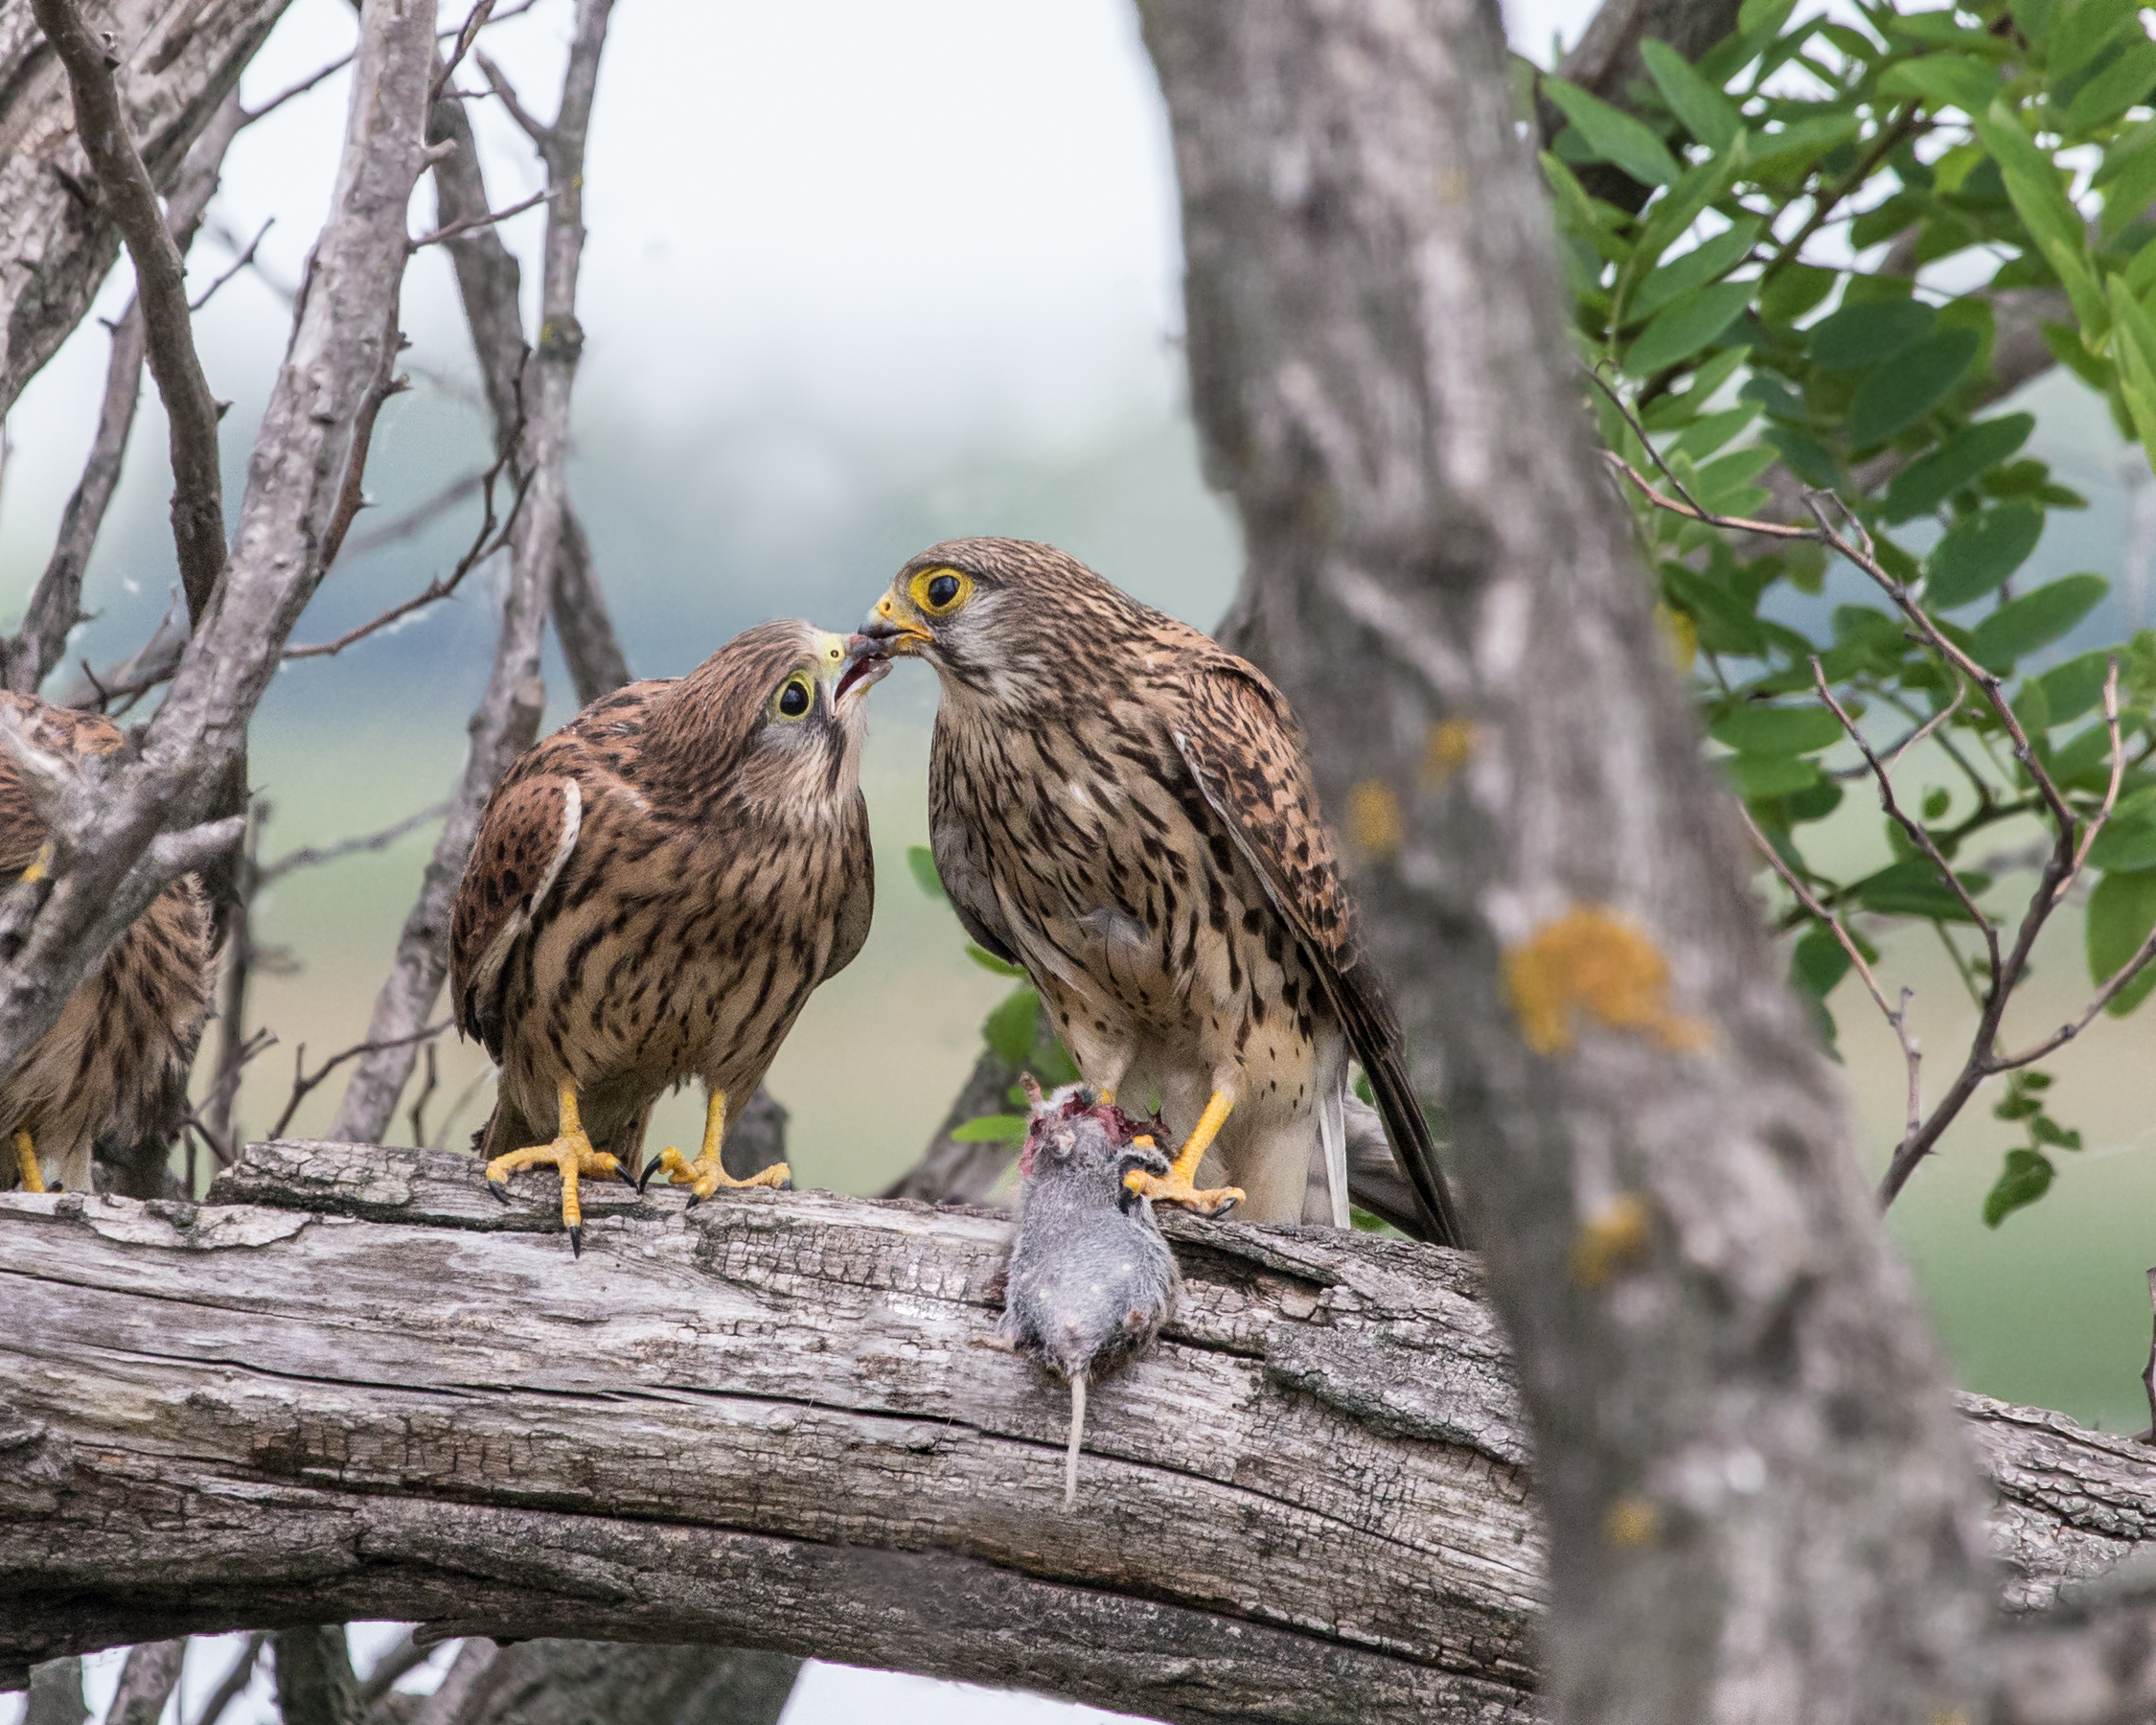
branch, bird, wing, wildlife, beak, eagle, hawk, owl, fauna, bird of prey, bald eagle, feeding, vertebrate, hungary, birdperfect, falcon, andymorffew, morffew, naturethroughthelens, kestrels